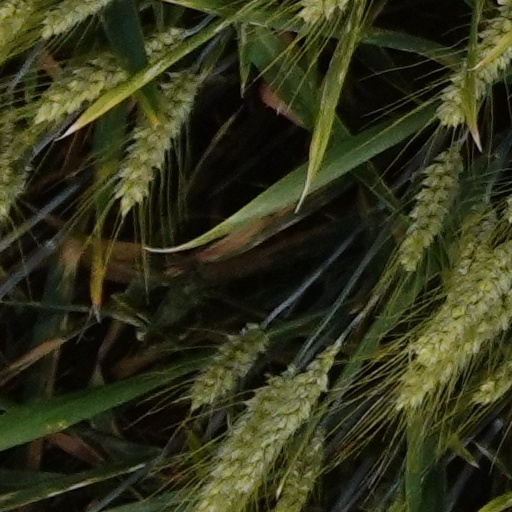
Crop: wheat